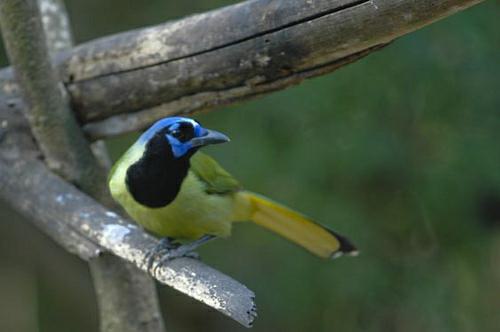
A photo of a green jay